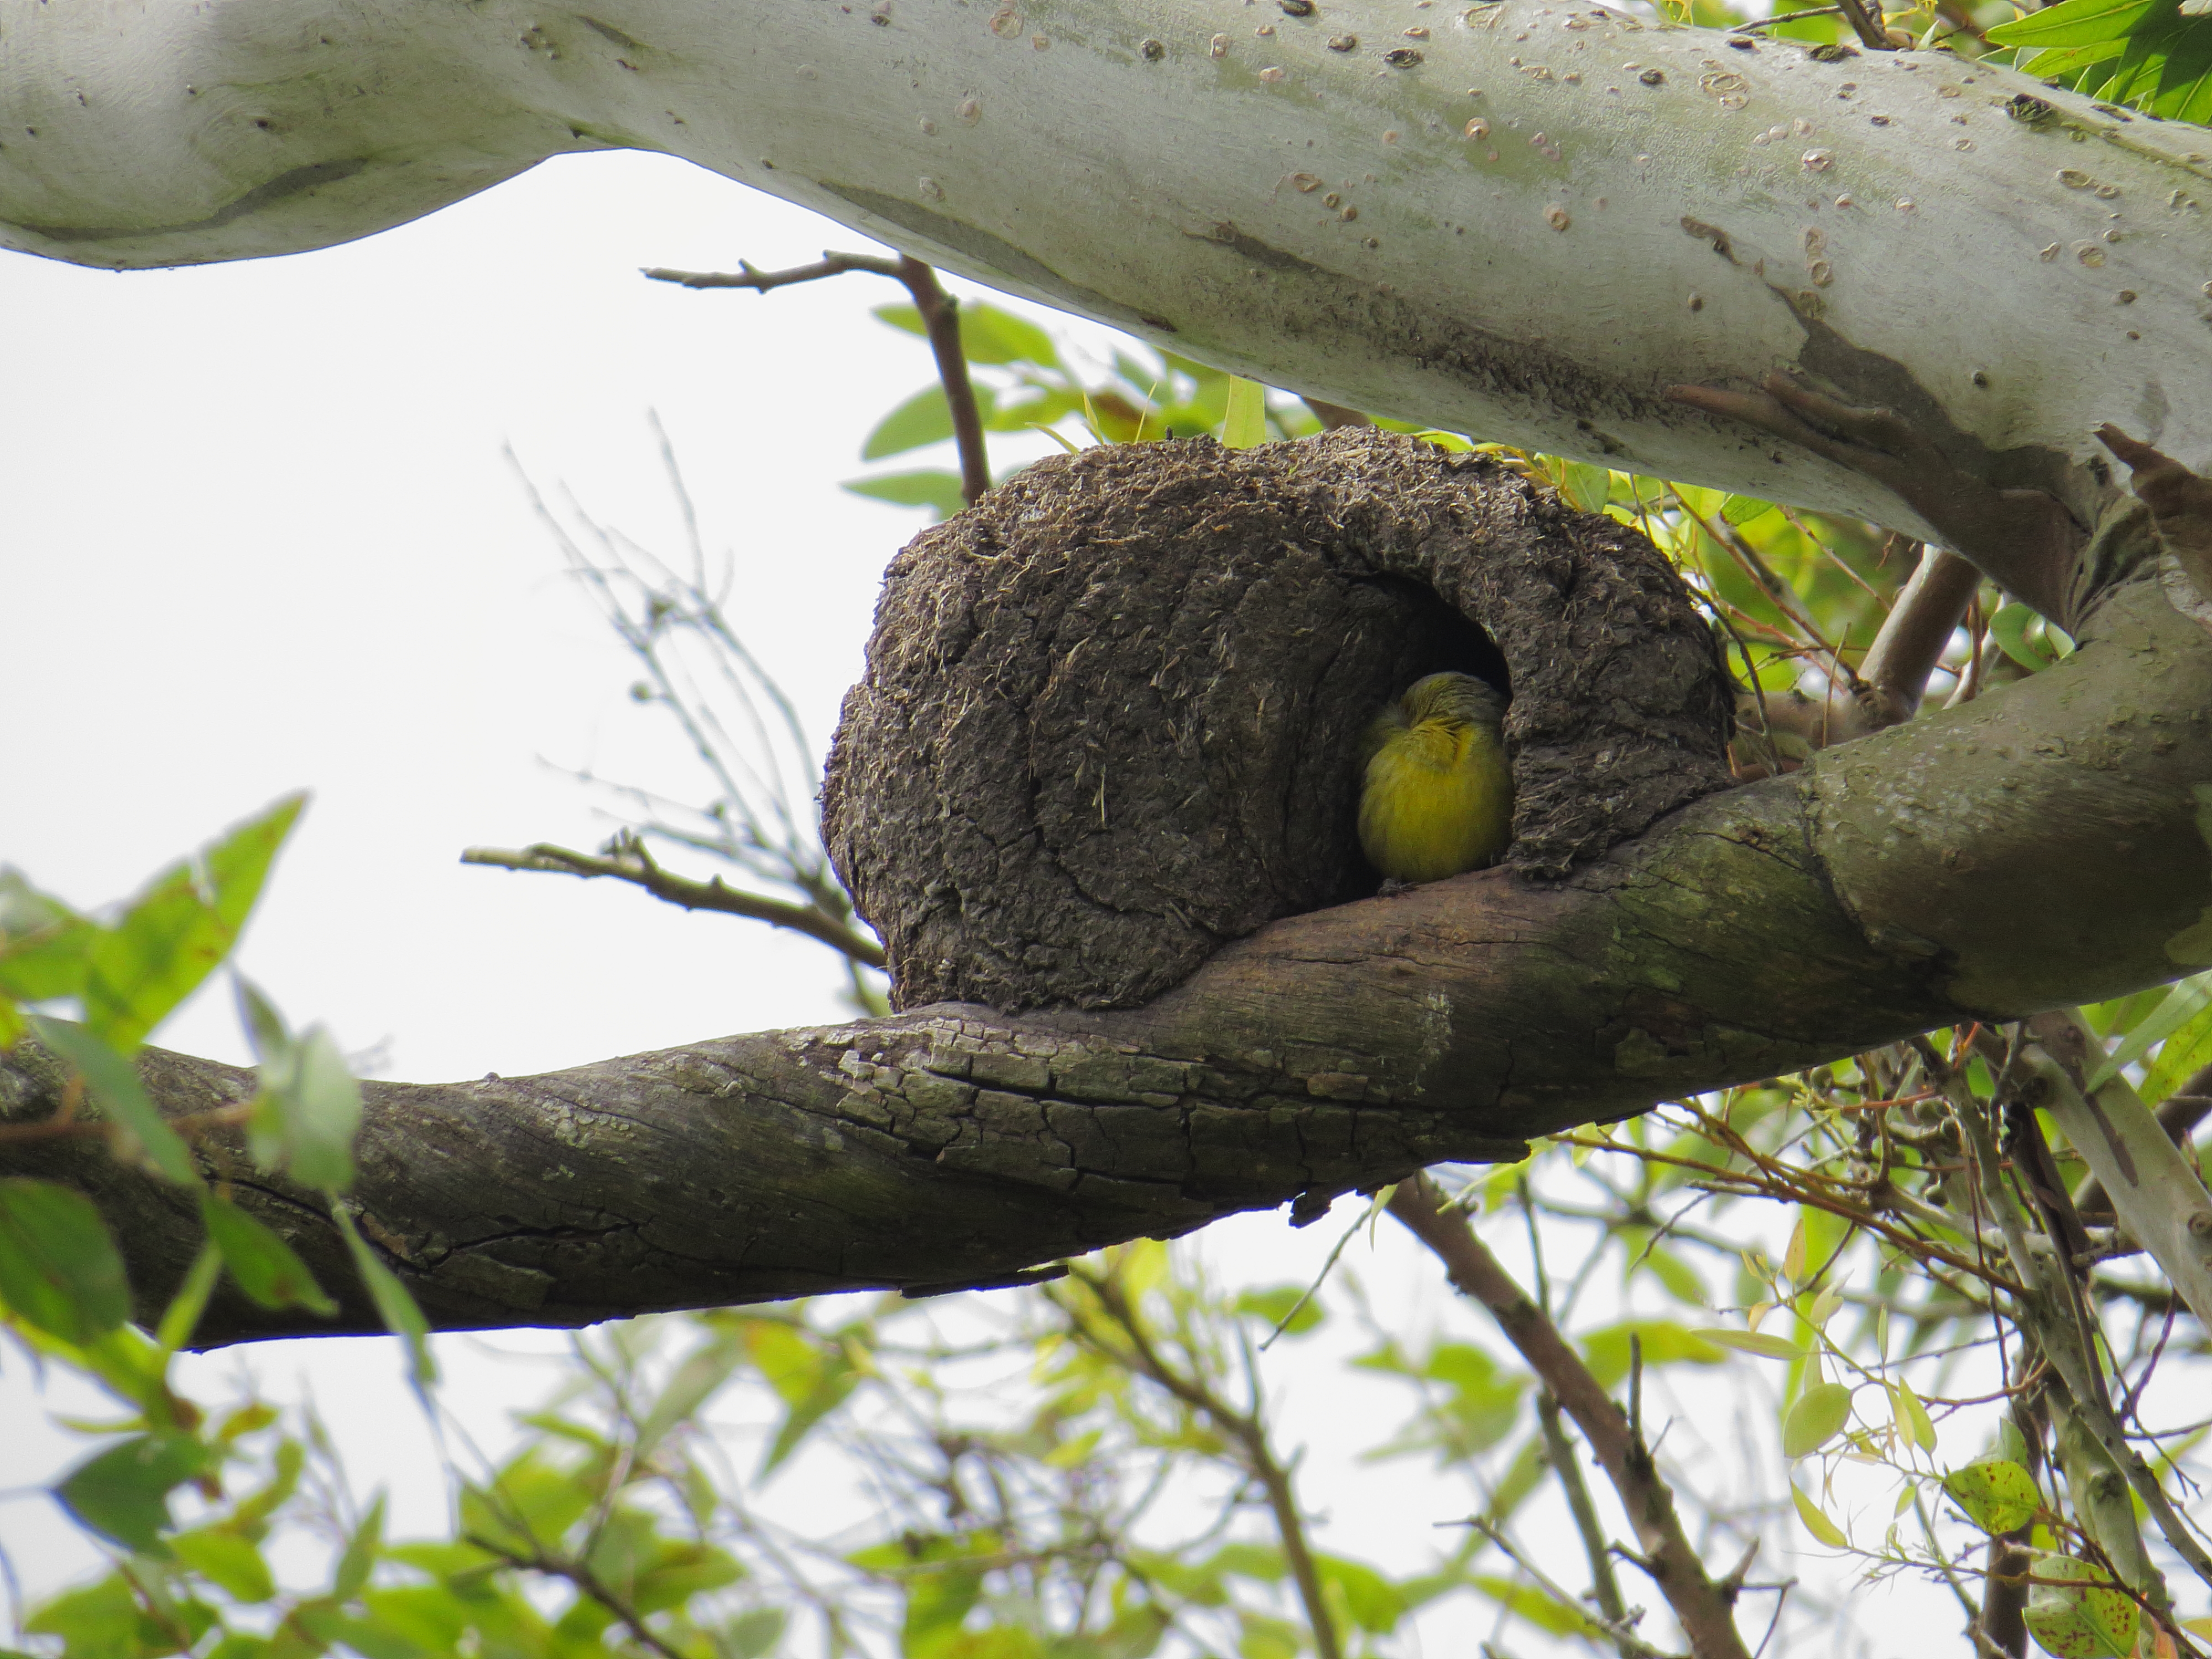
bird, wildlife, bird nest, nest, branch, tree, plant